Werner Otto (cyclist)

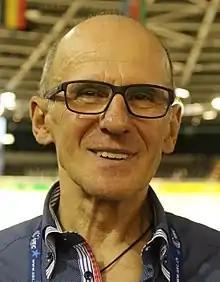
Werner Otto in 2017

Werner Otto (born 15 April 1948) is a retired track cyclist from East Germany. He competed in the 2000 m tandem at the 1968 and 1972 Olympics and won a silver medal in 1972, alongside Jürgen Geschke; they finished fifth in 1968. At the world championships Otto and Geschke won two gold, one silver and one bronze medal in 1969–1973.